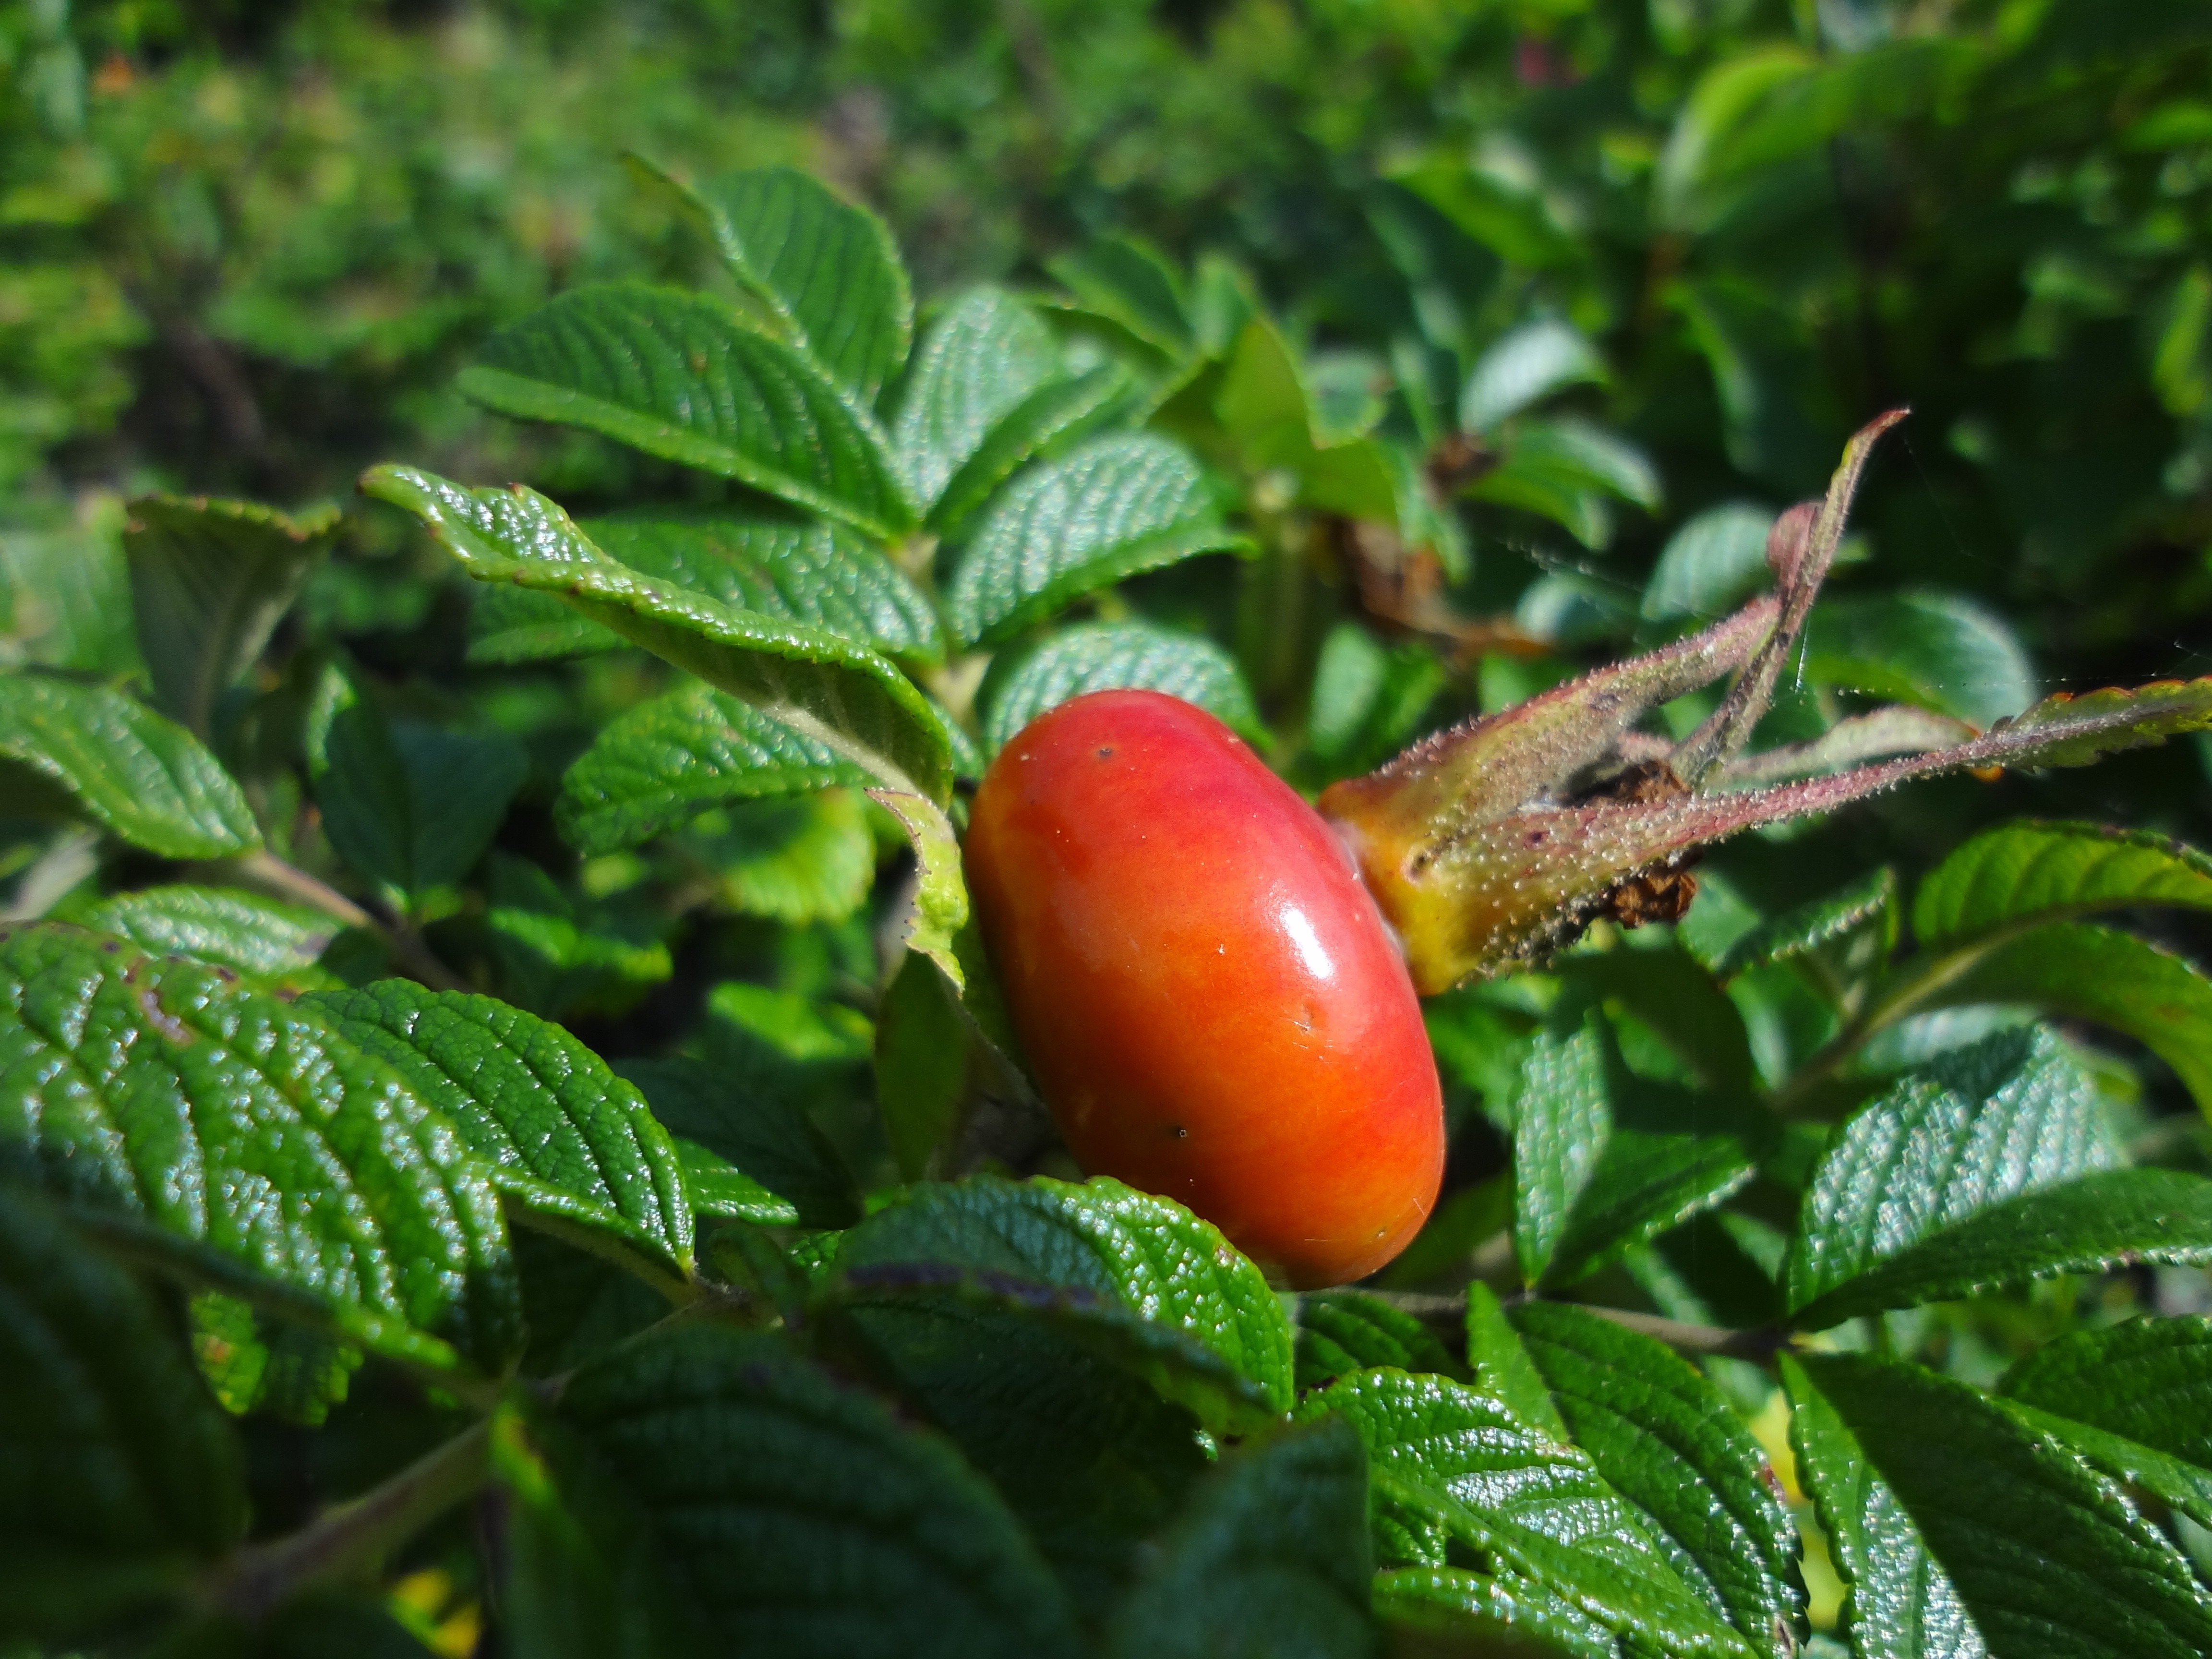
tree, nature, branch, plant, fruit, berry, leaf, flower, food, green, produce, vegetable, botany, garden, flora, shrub, strawberries, rose hip, macro photography, flowering plant, rose family, acerola, malpighia, woody plant, land plant